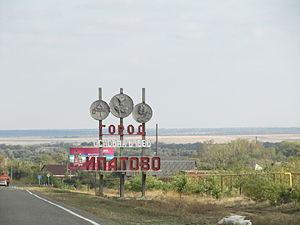
Ipatovo est une ville du krai de Stavropol, en Russie, et le centre administratif du raïon d'Ipatovo. Sa population s'élevait à 25 155 habitants en 2014.